Answer in natural language. Which point is closer to the camera taking this photo, point B  or point C? Choose between the following options: C or B
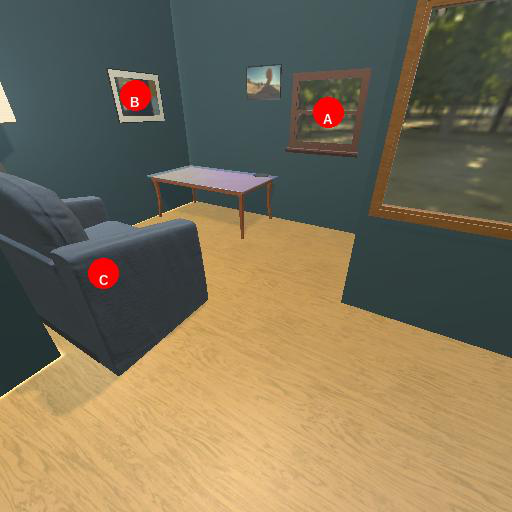
<answer>C</answer>